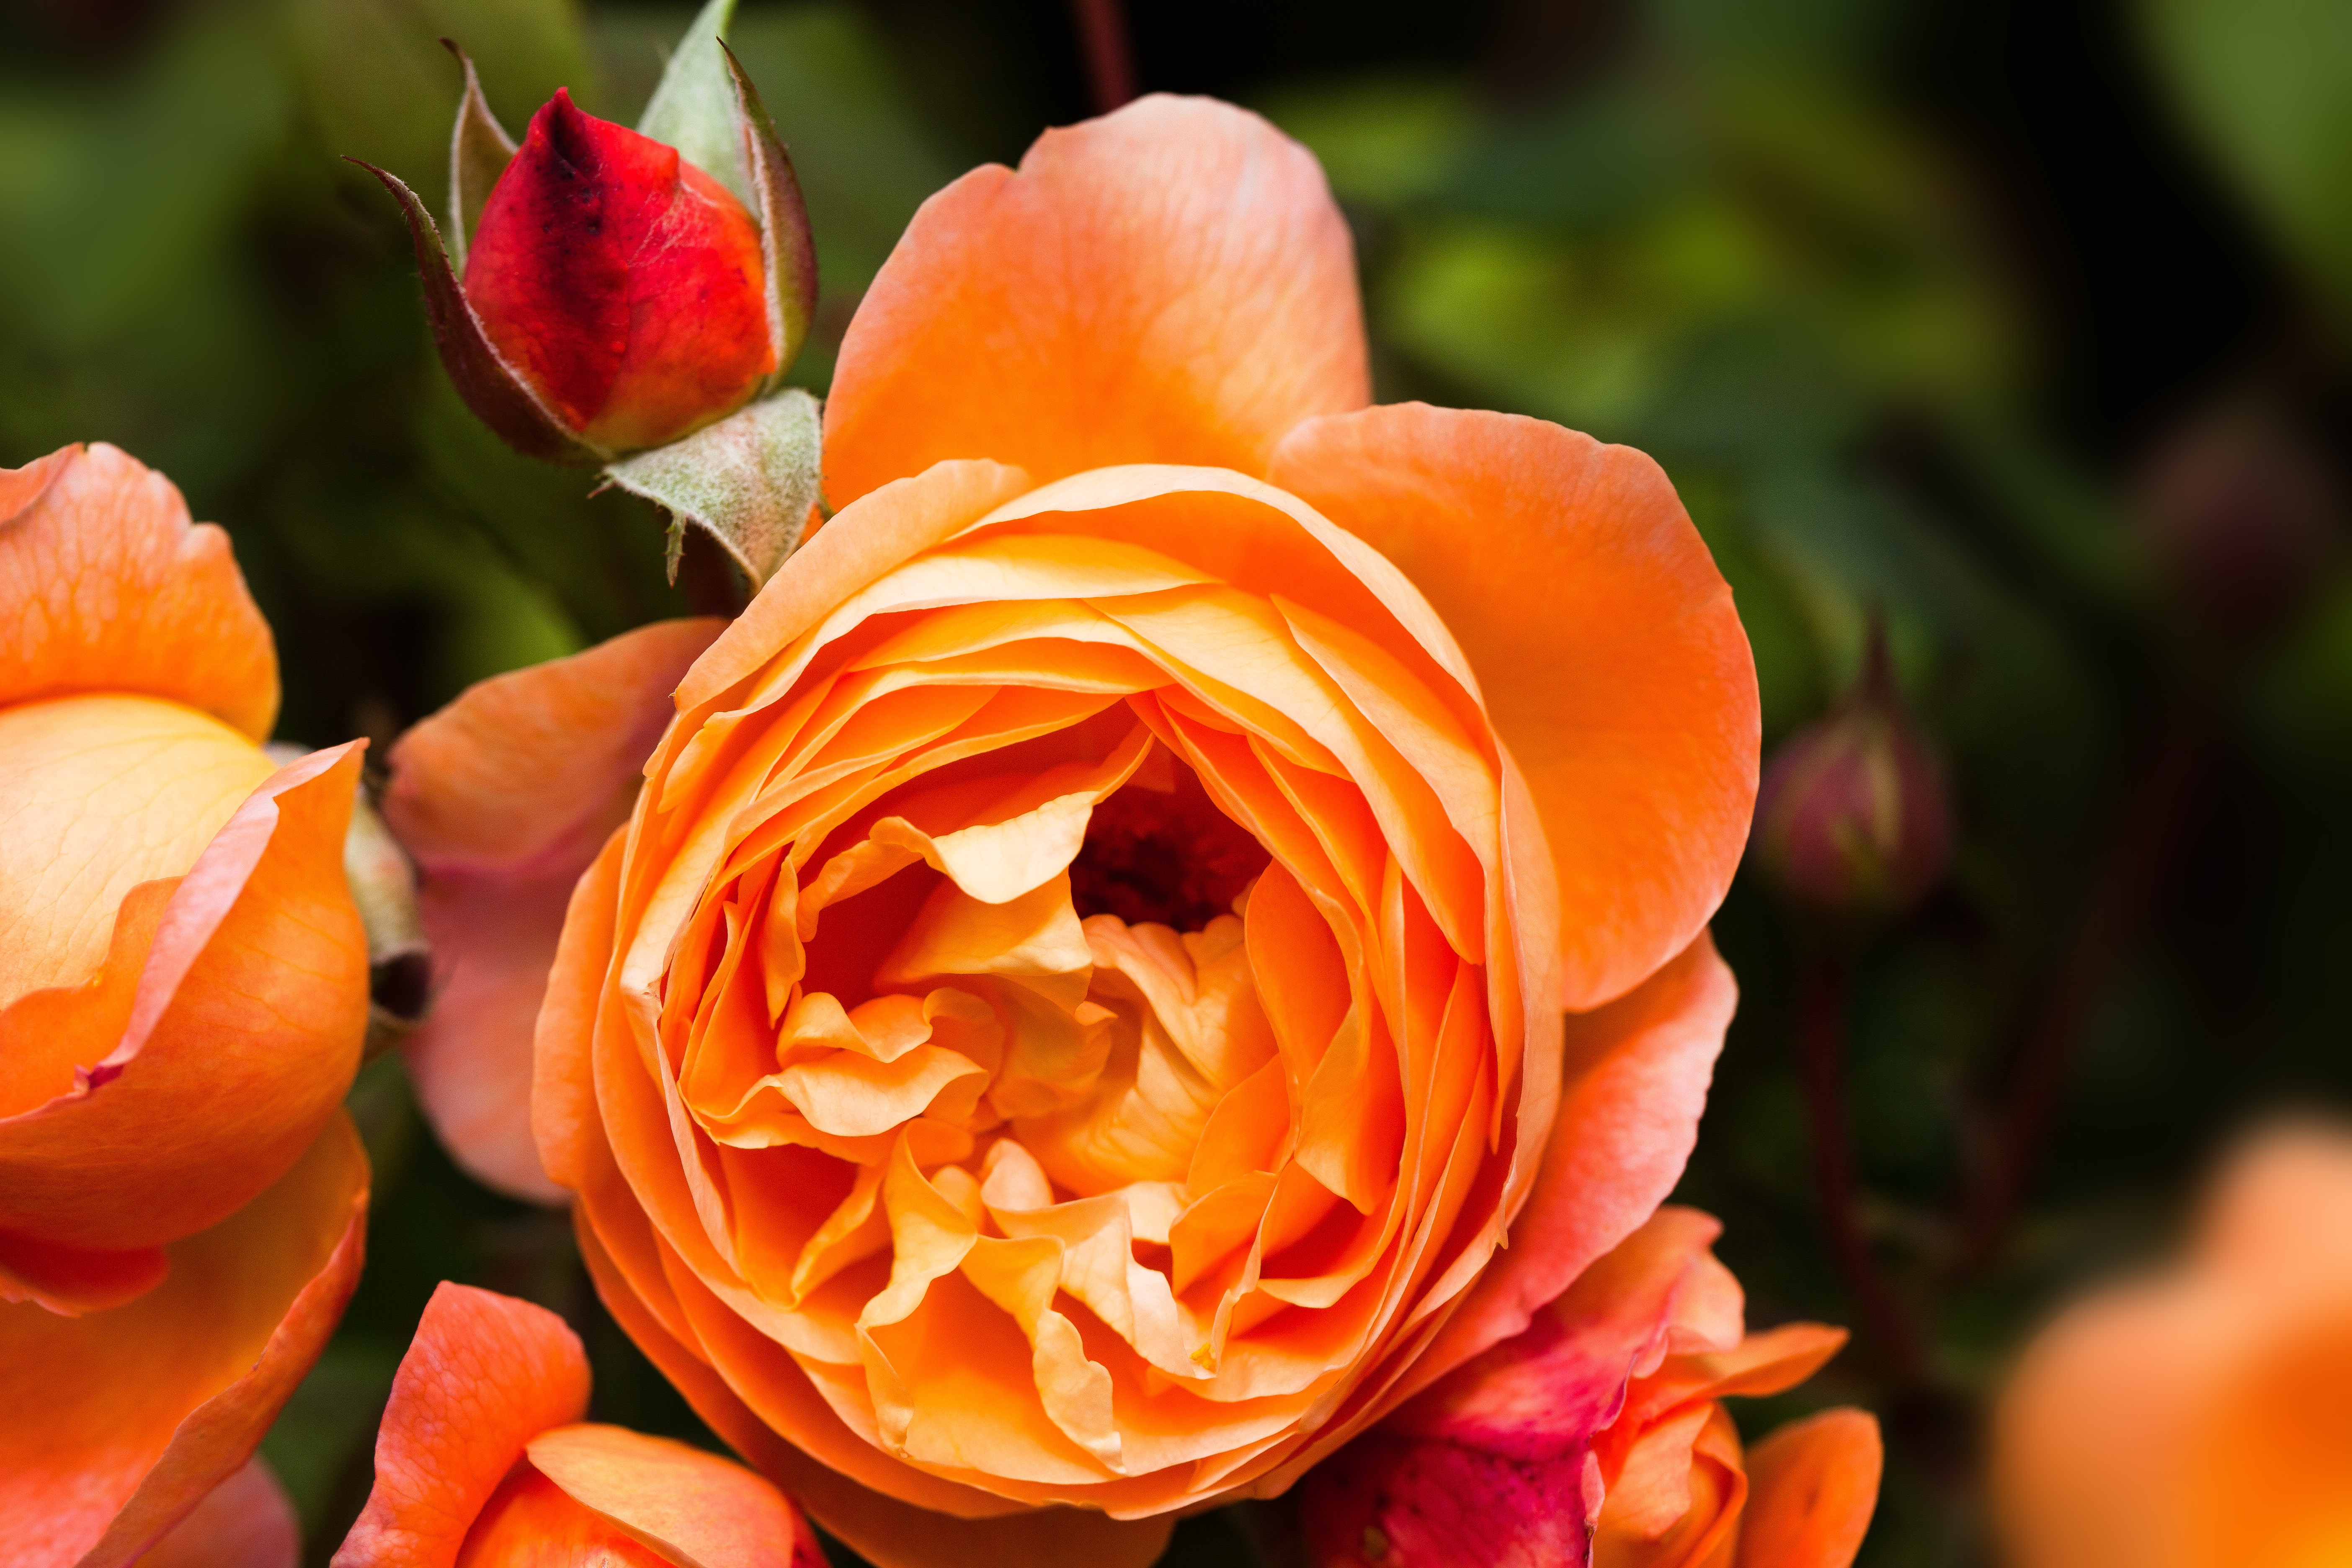
nature, plant, flower, petal, summer, rose, orange, spring, green, red, lush, yellow, flora, flowers, close up, floribunda, fill, composites, pastellfarben, macro photography, flowering plant, garden roses, rose family, rosaceae, land plant, lady emma hamilton